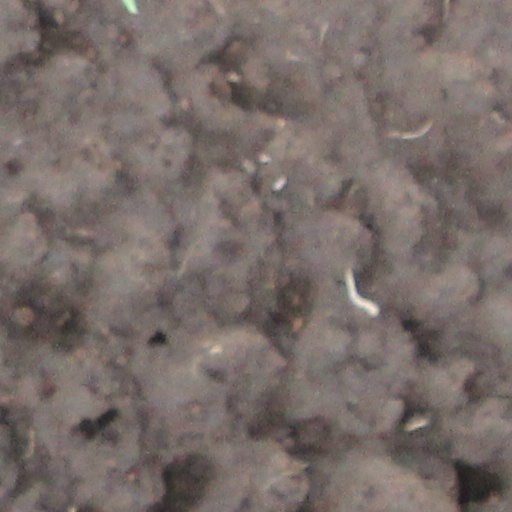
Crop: wheat